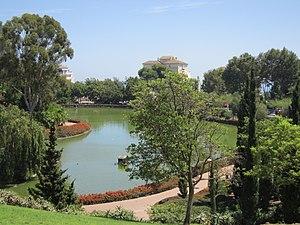
Parc de Paloma 3